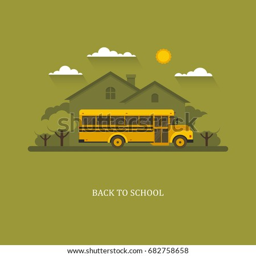
school bus flat illustration with suburban house and trees on a background .